Tankerville Chamberlayne

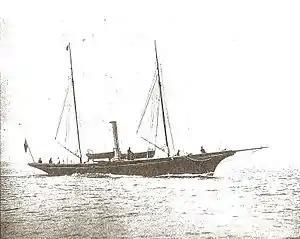
"Amazon" in 1889

Chamberlayne regularly sailed his father's yacht, the "Arrow", which had taken part in the inaugural America's Cup race in 1851. In 1885, he had his own steam yacht, the "Amazon", built at the "Arrow Yard" in Southampton; this yacht is still sailing in the 21st century and is listed on the National Historic Ships Register. In 1904, the Arrow Yard was sold to the neighbouring yard of Fay & Company, which was later absorbed by Camper and Nicholsons in 1912.